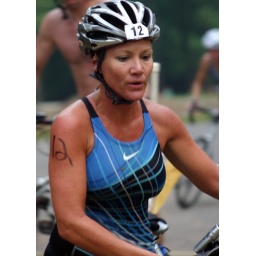
June 1st LR Sprint TRI with the swim in the ski lake and the bike and run on the NLR River trail